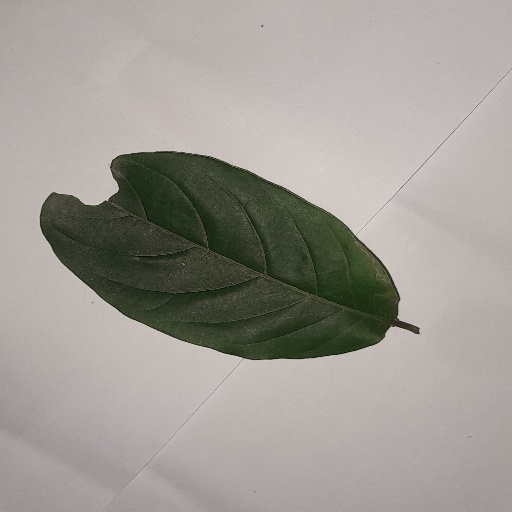
Species: HariTaki
Leaf condition: Shot Hole